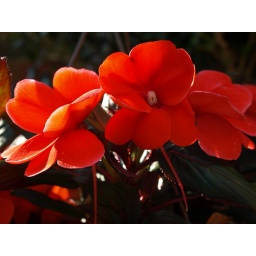
Hanging plant in front of the house